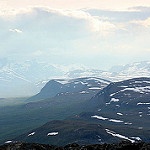
Label: mountain